Clynnog Fawr

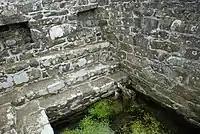
St Beuno's Well

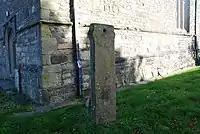
The church's freestanding tide dial

The church is recorded as having been burnt in 978 by the Vikings and later burnt again by the Normans. By the end of the 15th century it was a collegiate church, one of only six in Wales. The church was an important stopping place for pilgrims heading for Bardsey Island and contains "Cyff Beuno", an ancient wooden chest hollowed out of a single piece of ash and used to keep alms given by the pilgrims. "Maen Beuno" or "Beuno's Stone" has markings reputed to be those of Beuno's fingers. Outside in the churchyard there is a canonical sundial dated between the late 10th century and the early 12th century. "Ffynnon Beuno" (St Beuno's Well) is a Grade II* listed structure at the south-west end of the village.